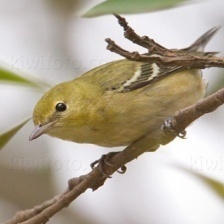
Species: BAY-BREASTED WARBLER
Scientific name: SETOPHAGA CASTANEA